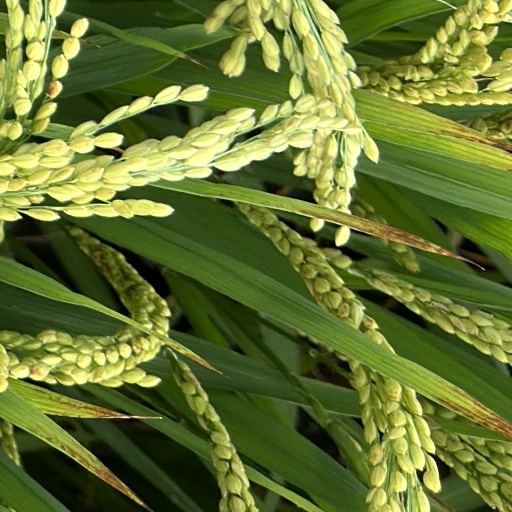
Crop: rice